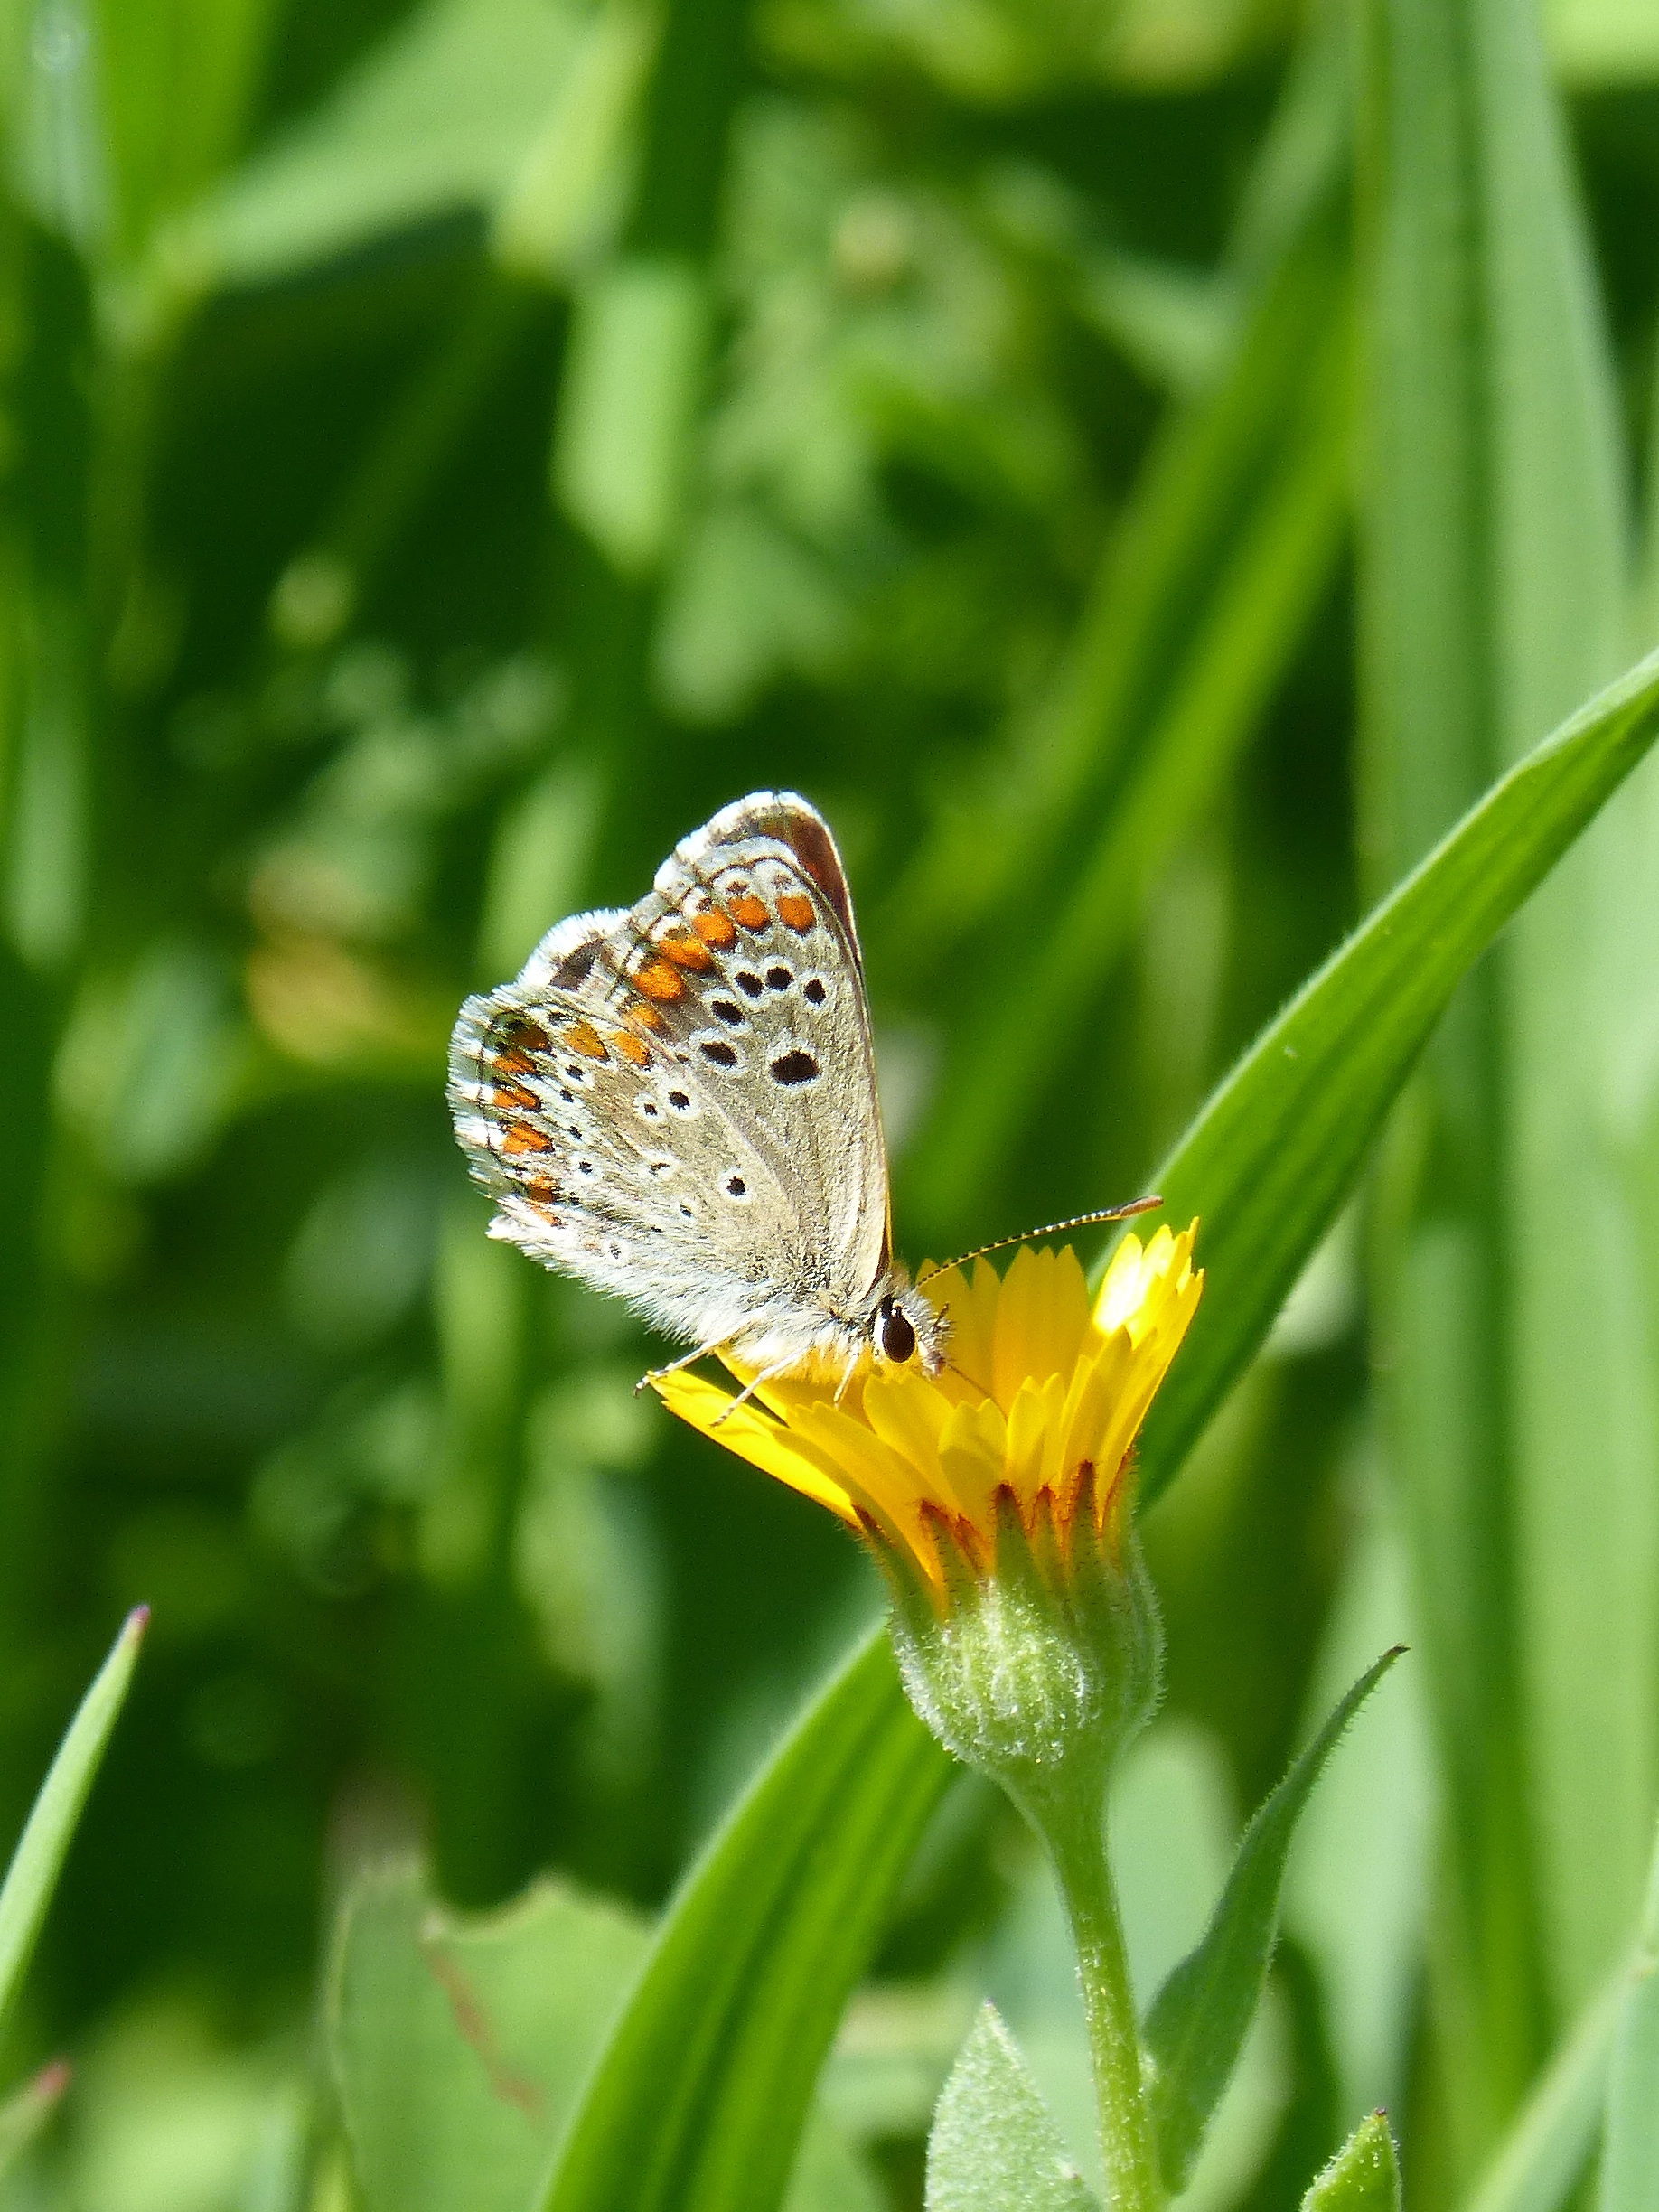
nature, grass, meadow, flower, brunette, green, insect, botany, butterfly, flora, fauna, invertebrate, monarch butterfly, detail, nectar, macro photography, arthropod, pollinator, moths and butterflies, lycaenid, aricia cramera, moreneta southern